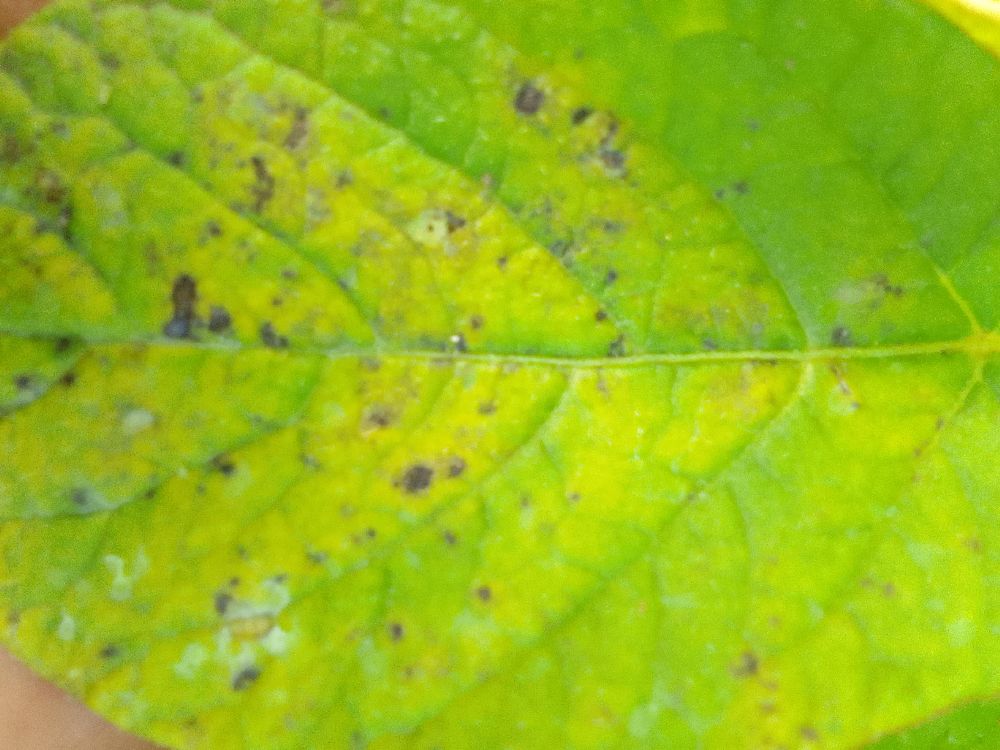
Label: Early blight